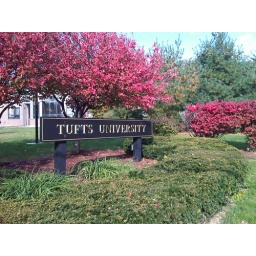
Some bright red trees wreath this Tufts sign near Eliot-Pearson.